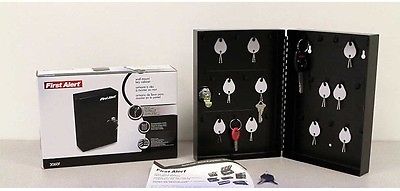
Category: cabinet